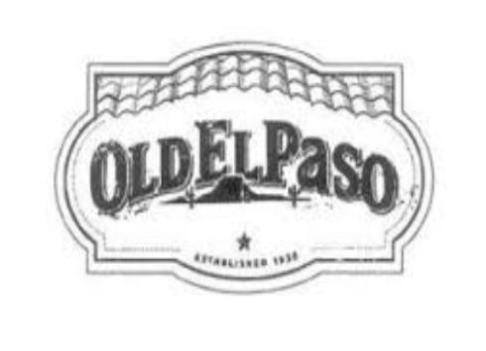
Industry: Food